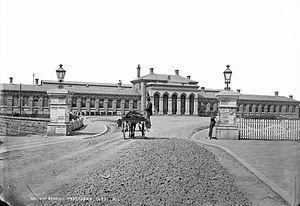
Portadown est une ville du comté d'Armagh, en Irlande du Nord. Elle appartient administrativement au Armagh City, Banbridge and Craigavon Borough Council. Elle est située au nord du comté, à 39 km au sud de Belfast, au bord de la rivière Bann.